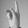
ASL letter: K